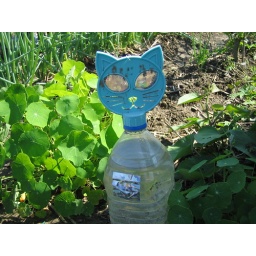
This plastic cat is against real cats &amp;amp; birds who might damage the farm.